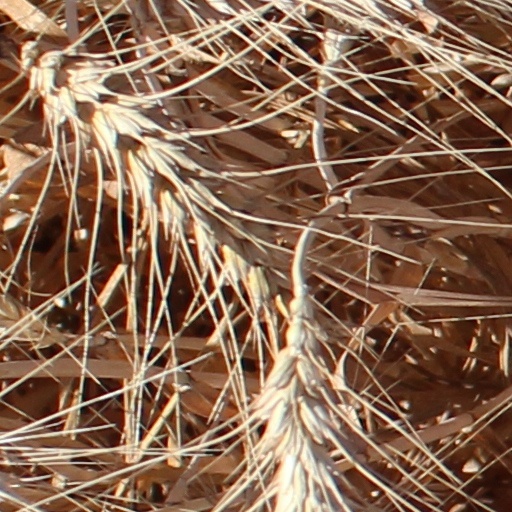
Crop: wheat